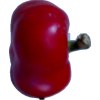
Label: red_pepper